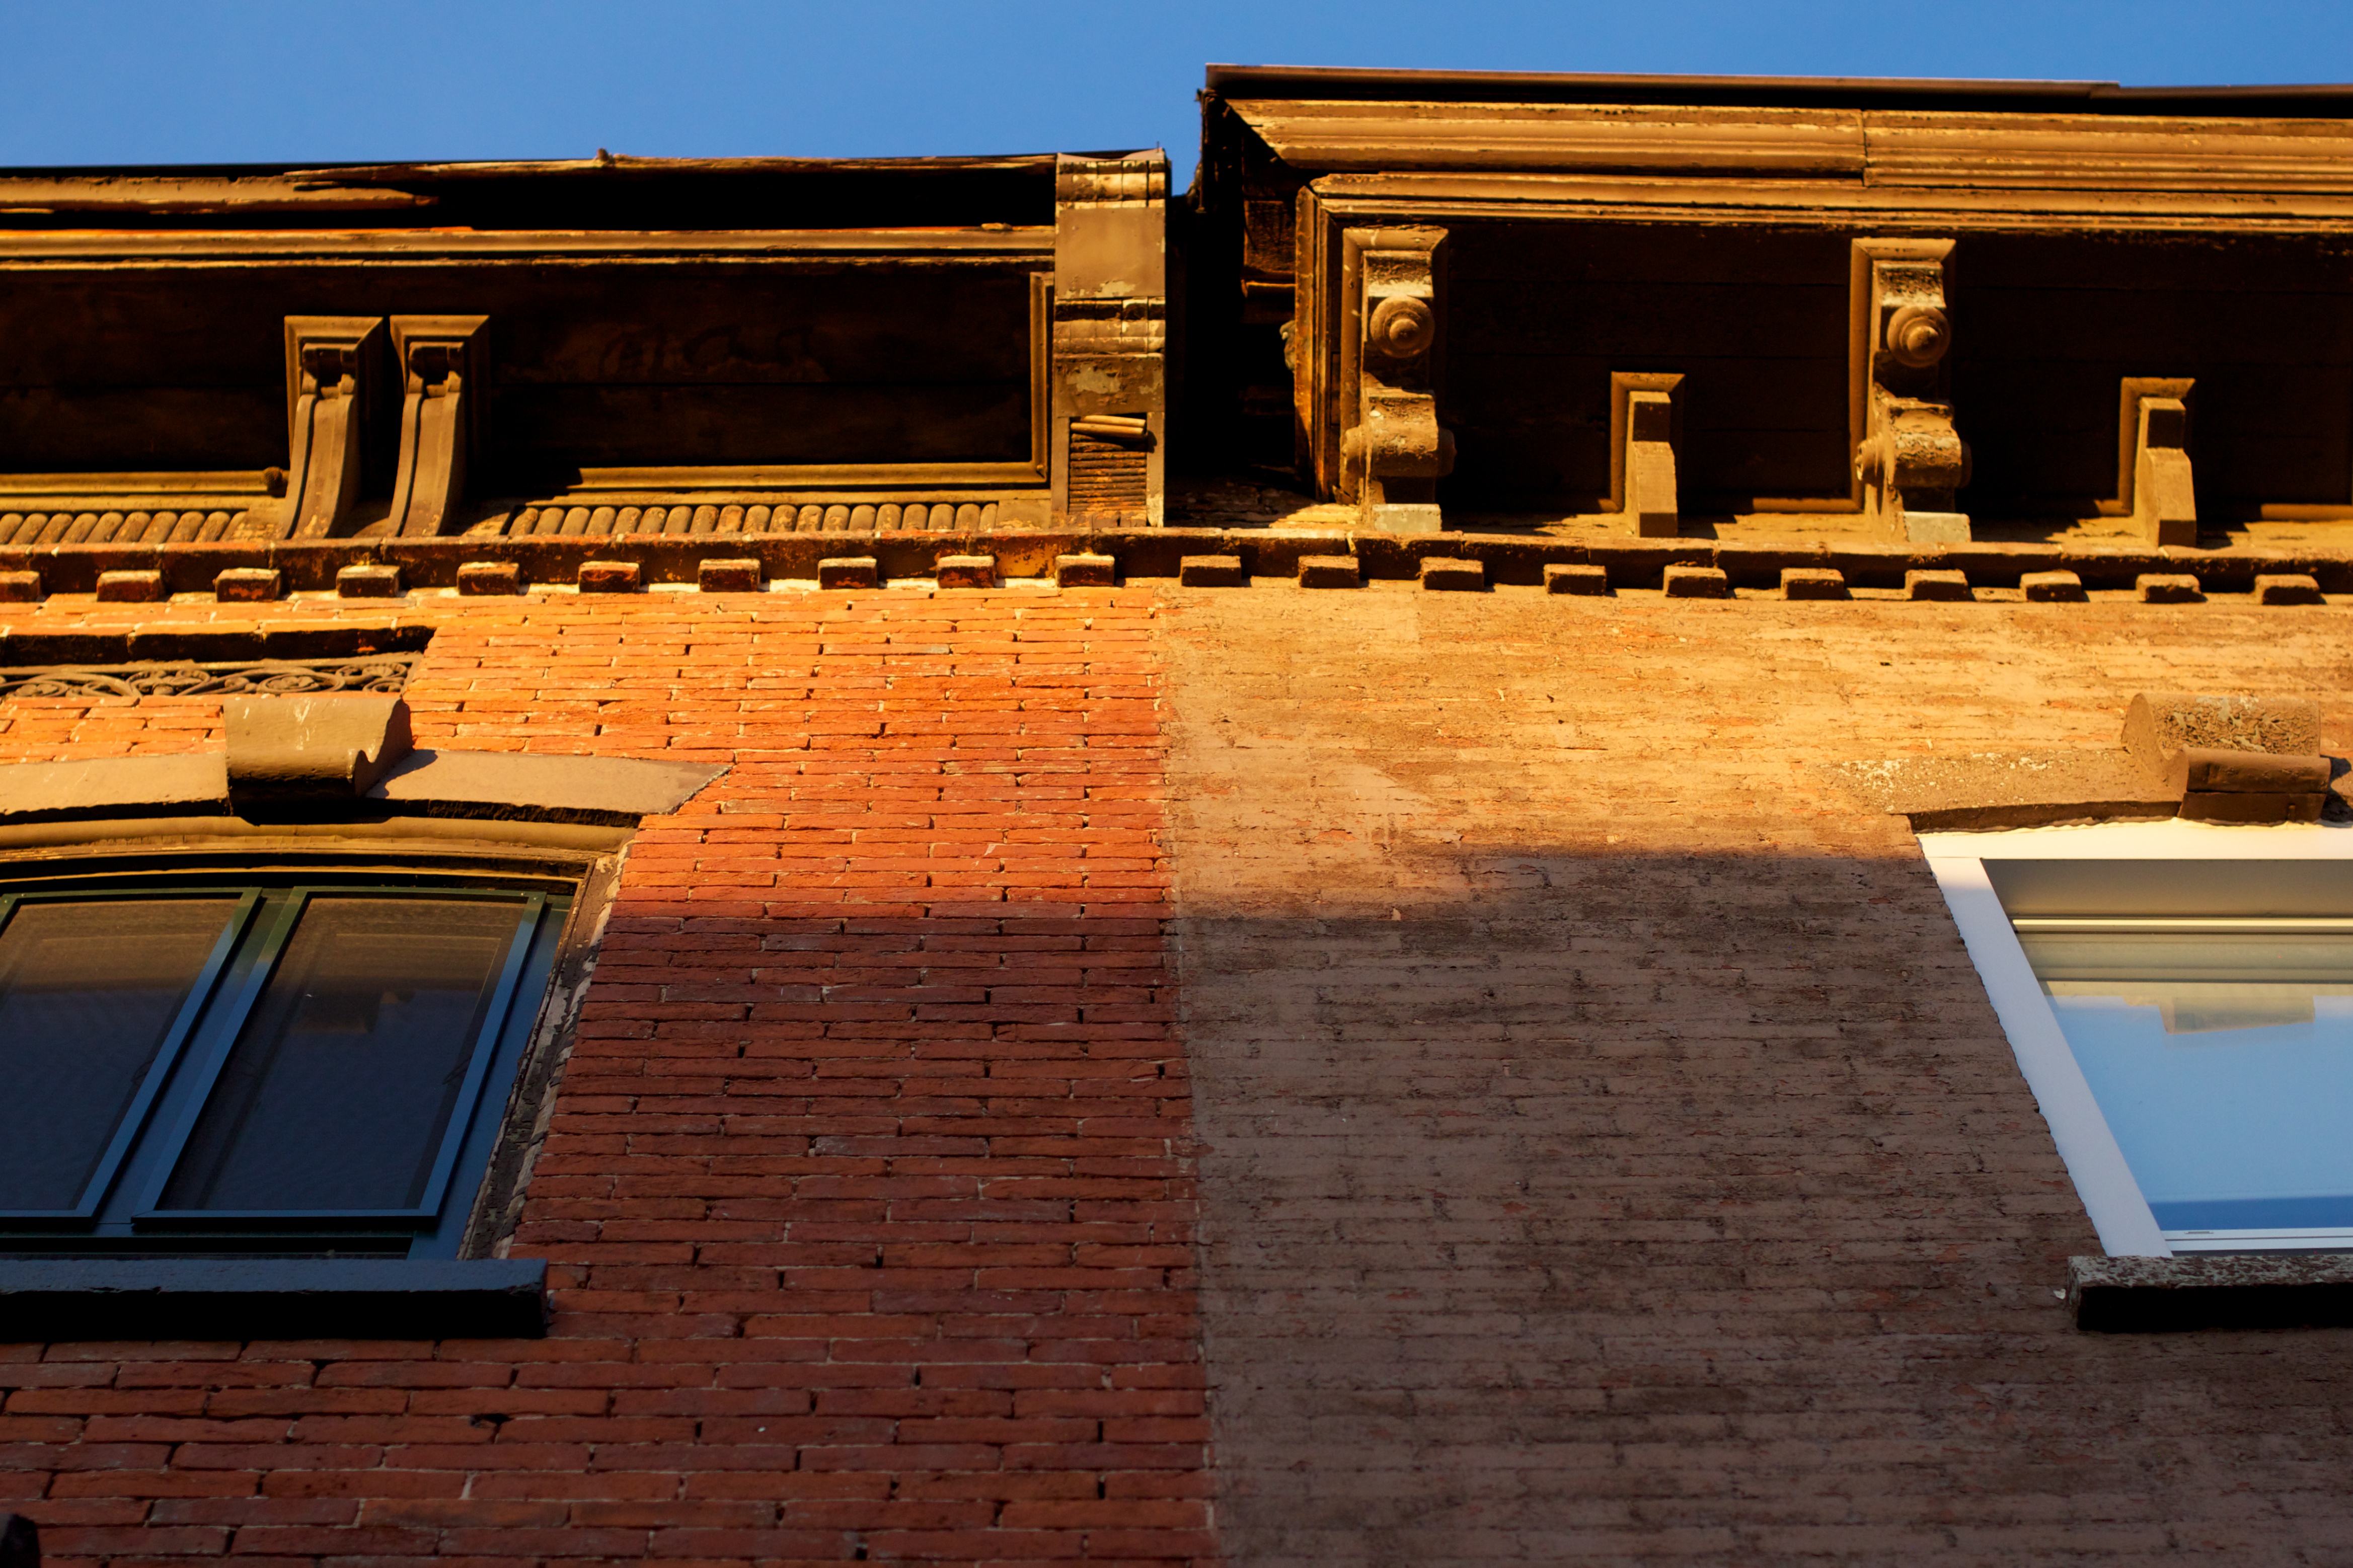
architecture, wood, house, floor, roof, home, wall, facade, brick, estate, odyssey, 2011365, flooring, outdoor structure